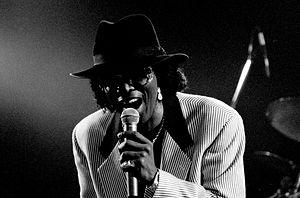
Johnny « Guitar » Watson est un musicien américain dont la longue carrière a influencé le développement du blues, de la musique soul, du Rhythm and blues, du funk, du rock et du rap.